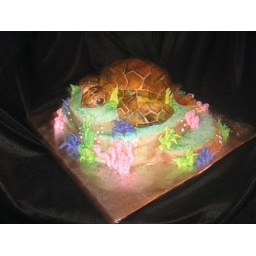
under the sea/1st. turtle cake